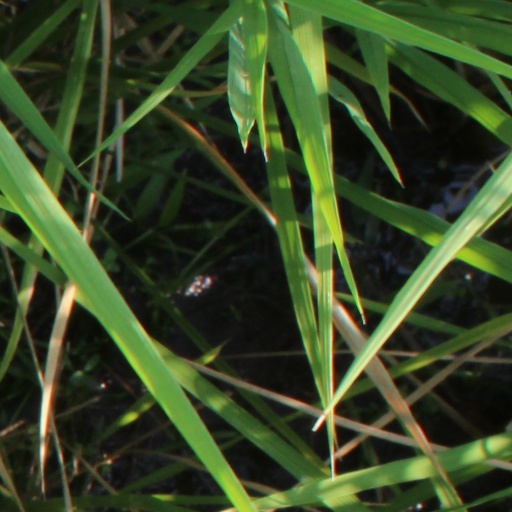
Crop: rice